Último Dragoncito

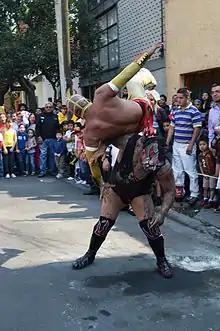
Dragoncito diving onto at an outdoor event.

Último Dragoncito remained one of CMLL's main "tecnico" (Face or "good guy") Minis as the Mini division got more air time and promotional focus than in previous years. On October 27, 2008 Último Dragoncito won the mask of Fire by winning a "Luchas de Apuestas", mask vs. mask match. In 2008 CMLL decided that the previously inactive Mexican National Lightweight Championship would be brought back and used as a secondary title in the "Mini-Estrellas" division. Último Dragoncito entered a "torneo cibernetico" elimination match Lightweight Championship tournament on September 9, 2008, during the match he eliminated Cosmico but was in turn pinned by Pequeño Olímpico to be eliminated from the match. Último Dragoncito was one of 13 Minis that risked their mask in a Steel Cage match, in the main event of CMLL's "La Hora Cero" ("Zero Hour") Pay-Per-View on January 11, 2009. Último Dragoncito was the 10th wrestler to escape the cage to save his mask. A few weeks later, on the annual "Homejae a Dos Leyendas" ("Homage to Two Legends") show Dragoncito, Pequeño Olímpico and Shockercito defeated Pequeño Violencia, Pequeño Black Warrior and Pierrothito. On January 6, 2009, he competed in his first ever "Pequeños Reyes del Aire" ("Little Kings of the Air") where he was the eight participant eliminated after a leap out of the ring went wrong and he crashed into the audience and was unable to continue in the match. He also competed in the 2010 "Pequeños Reyes del Aire" tournament, eliminating Pequeño Black Warrior and before being eliminated by eventual tournament winner Pequeño Nitro. Dragoncito, Shockercito and Mascarita Dorada lost to Pequeño Olímpico, Pequeño Black Warrior and Pierrothito on the under-card of the "CMLL Entre el Cielo y el Infierno" ("Between Heaven and Hell") show on October 15, 2010. The following year Electrico and Último Dragóncito lost to and Pierrothito on CMLL's year end "Sin Piedad" show. In 2012 Último Dragóncito won the 2012 "Pequeños Reyes del Aire" tournament held in Mexico City, eliminating Pequeño Olímpico and Pierrothito to win the tournament. A few months later CMLL held a Guadalajara version of the 2012 Pequeños Reyes del Aire tournament, but this time he was the last man eliminated by tournament winner Pequeño Black Warrior. On November 6, 2012, 12 competitors met in a special steel cage match where the loser of the match would be forced to unmask or have his hair shaved completely off. The match was very chaotic and saw several wrestlers bleed and others need medical attention due to a number of accidents. Último Dragoncito was the eight person overall to escape the cage, one of the few people to escape the match unscathed. Astral, Electrico and Ultimo Dragoncito defeated Pierrothito, Pequeño Violencia and Pequeño Nitro as part of the 2011 "Homenaje a Dos Leyendas" show. In mid-2013 the Mexican National Lightweight Championship was vacated and CMLL held a tournament to find a new champion. Dragoncito entered a "torneo cibernetico" elimination match on August 6 for a spot in the finals of the tournament. He was the last man eliminated by finalist Pequeño Nitro. In the winter of 2013/early 2014 Último Dragóncito began a storyline feud with then CMLL World Mini-Estrellas Champion Pequeño Olímpico over the championship. As part of the build to an eventual title match between the two Pequeño Olímpico and Último Dragóncito eliminated each other from the 2014 "Pequeños Reyes del Aire" tournament via a double pin. Dragoncito would later receive a title match but was unable to become a three time champion. On April 6, 2014, Dragoncito was one of 10 wrestlers putting their mask on the line in a Steel Cage match that was the main event of the "71. Aniversario de Arena Coliseo" show. Dragoncito escaped with his mask while Pequeño Halcón was pinned by Astral and had to unmask afterwards. On October 5, 2015 14 "Mini-Estrellas", including Dragoncito, competed in a battle royal to determine the #1 contender for the CMLL World Mini-Estrellas Championship, the match was won by Electrico. Dragoncito participated in the 2015 "Pequeños Reyes del Aire" tournament, his sixth overall tournament, but was eliminated as the fourth over-all competitor. For the 30th anniversary of the Pequeños Estrellas, a Torneo Cibérnetico (Cybernetic Tournament) was made, in which Full Metal, Pequeño Pólvora, Pierrothito, Pequeño Olímpico, Pequeño Violencia, Minos, Mercurio, Aéreo, Angelito, Fantasy, Último Dragoncito, Shockercito, Acero, Pequeño Magia and Kaligua participated. Dragoncito and Olímpico were the losers to Shockercito and Mercurio, respectively. Dragoncito and Olímpico fought in one round and Olímpico defeated Dragoncito.